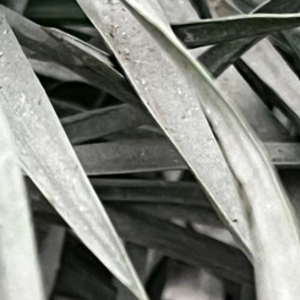
Label: Parlatoria Blanchardi